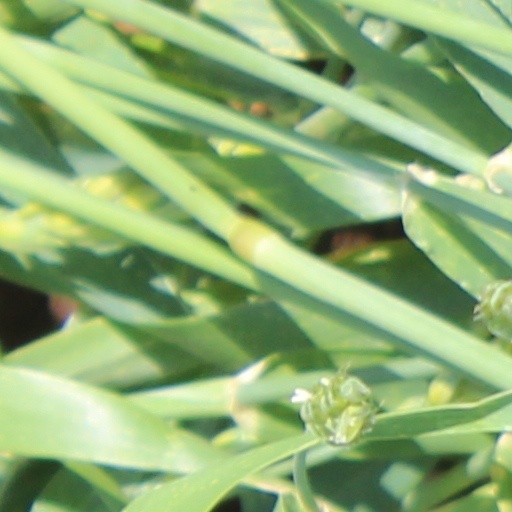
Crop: wheat